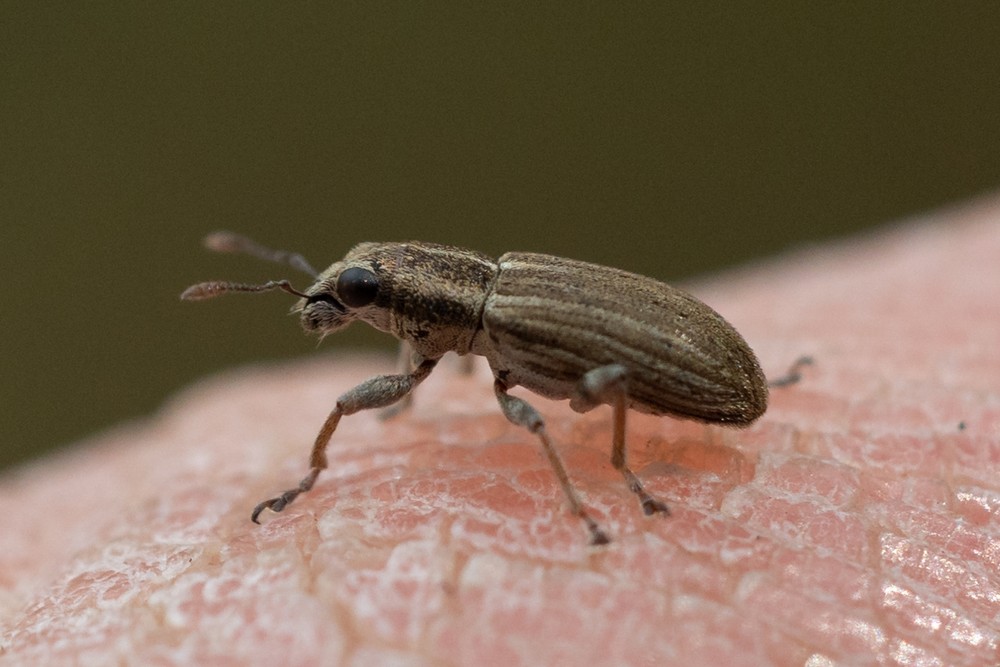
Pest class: pea_leaf_weevil